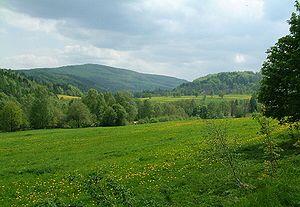
Les monts de Lusace s'étendent de la Saxe à la Bohême septentrionale, entre la Suisse tchèque et les monts de Ještěd. Les monts de Zittau en constituent le versant allemand. Au nord ils se prolongent par les collines de Lusace ; immédiatement au sud-ouest, par les préalpes de Bohême. En République tchèque, la région est classée en réserve naturelle sous le nom de ChKO Lužické hory ; quant aux monts de Zittau, ils possédaient en Allemagne le statut de zone naturelle jusqu'à ce qu'en 2007 ils deviennent un parc naturel.